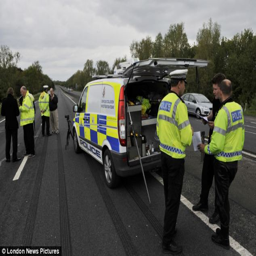
police gather evidence at the crash site .